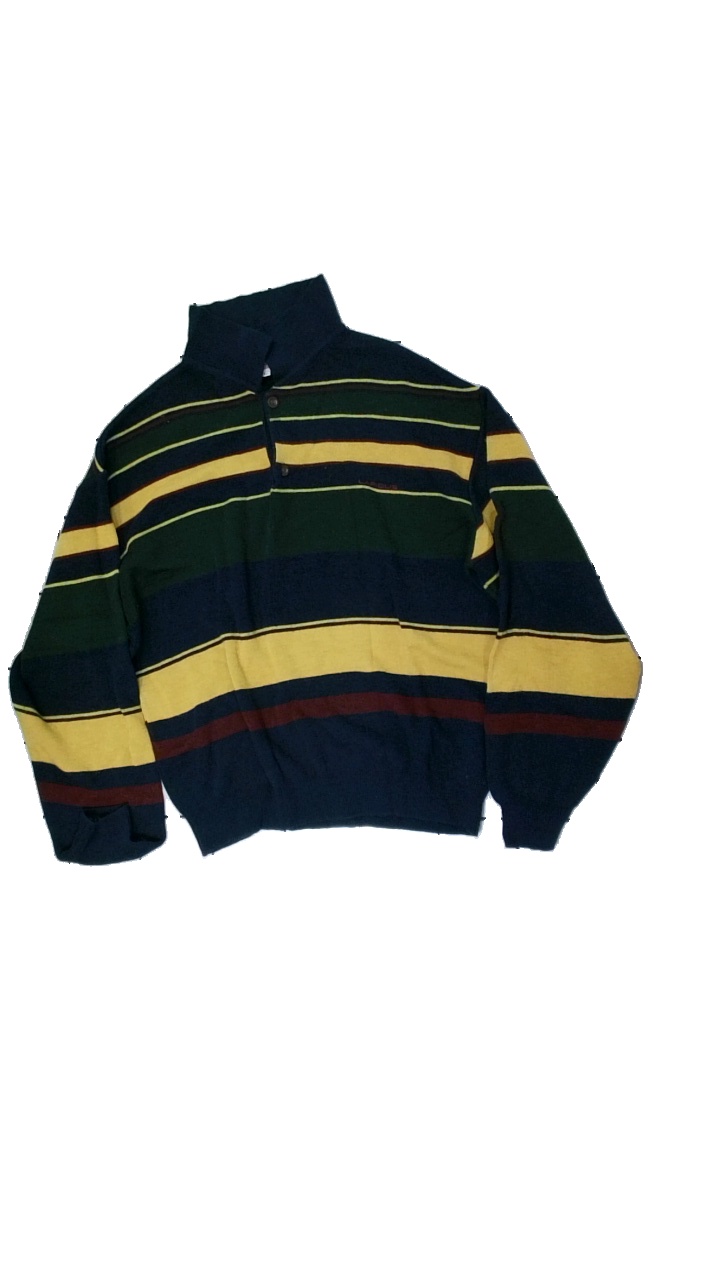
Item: Sweater (Men)
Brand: Lapidus
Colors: Blue, Yellow, Green, Multicolor
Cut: Regular
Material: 58% acrylic, 42% wool
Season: All
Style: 80s
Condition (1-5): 2
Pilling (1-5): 1
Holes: Minor
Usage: Export
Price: <50